Polegreen Church

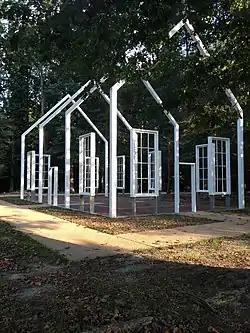
6411 Heatherwood Drive, Mechanicsville, VA

The Polegreen Church, also known as the Hanover Meeting House (and locally as the "ghost church"), is the site of what may be the first non-Anglican church in Virginia. It was named after a 17th-century landowner, George Polegreen.